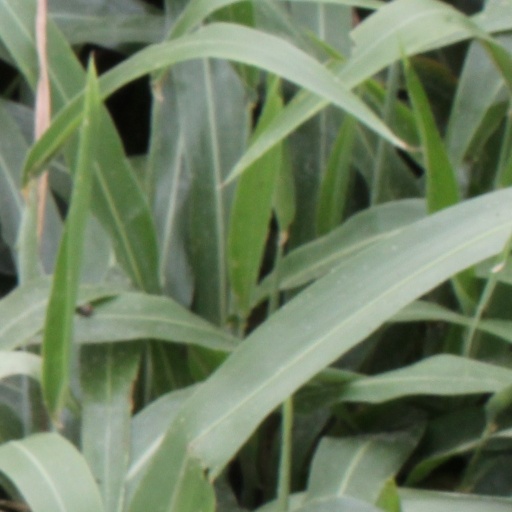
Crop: sorghum